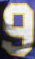
Number: 9